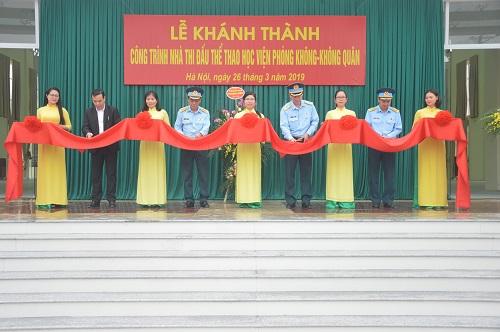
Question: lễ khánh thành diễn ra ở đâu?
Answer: ở hà nội